Fórcola

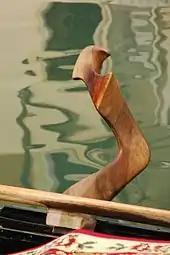
A Venetian "fórcola".

Fórcola (Venetian dialect, plural "Fórcole") is the typical Venetian rowlock providing a variety of fulcrum positions, each having its own effect on the rower's oar.